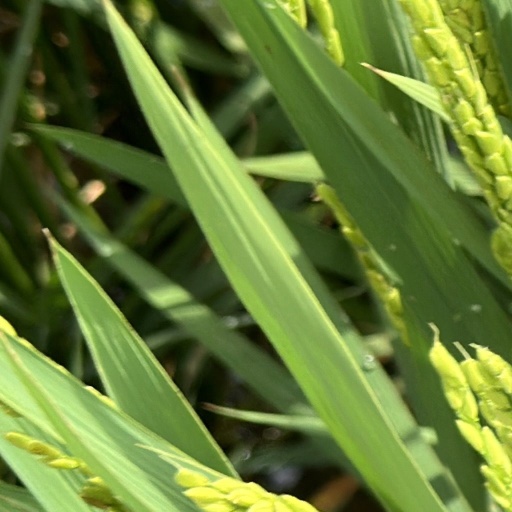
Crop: rice